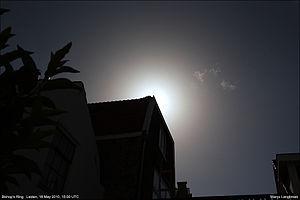
Un anneau de Bishop est un cercle blanchâtre, d'un rayon d'environ 22 degrés, centré sur le Soleil ou la Lune, présentant une légère teinte bleuâtre à l'intérieur et brun rougeâtre à l'extérieur. L'anneau observé autour de la Lune ne présente généralement qu'une frange rouge pâle. L'anneau de Bishop est dû à la diffraction de la lumière par de fines poussières volcaniques. La première observation historique de ce phénomène est due au révérend Sereno Bishop à Honolulu, Hawaï, en 1883 lors de l'éruption du volcan Krakatoa.